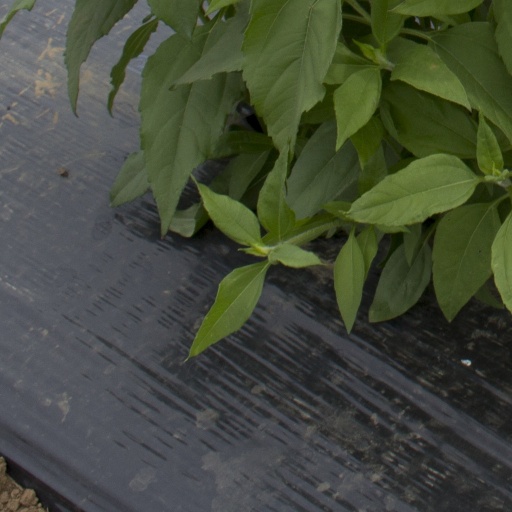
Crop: Jerusalem artichoke